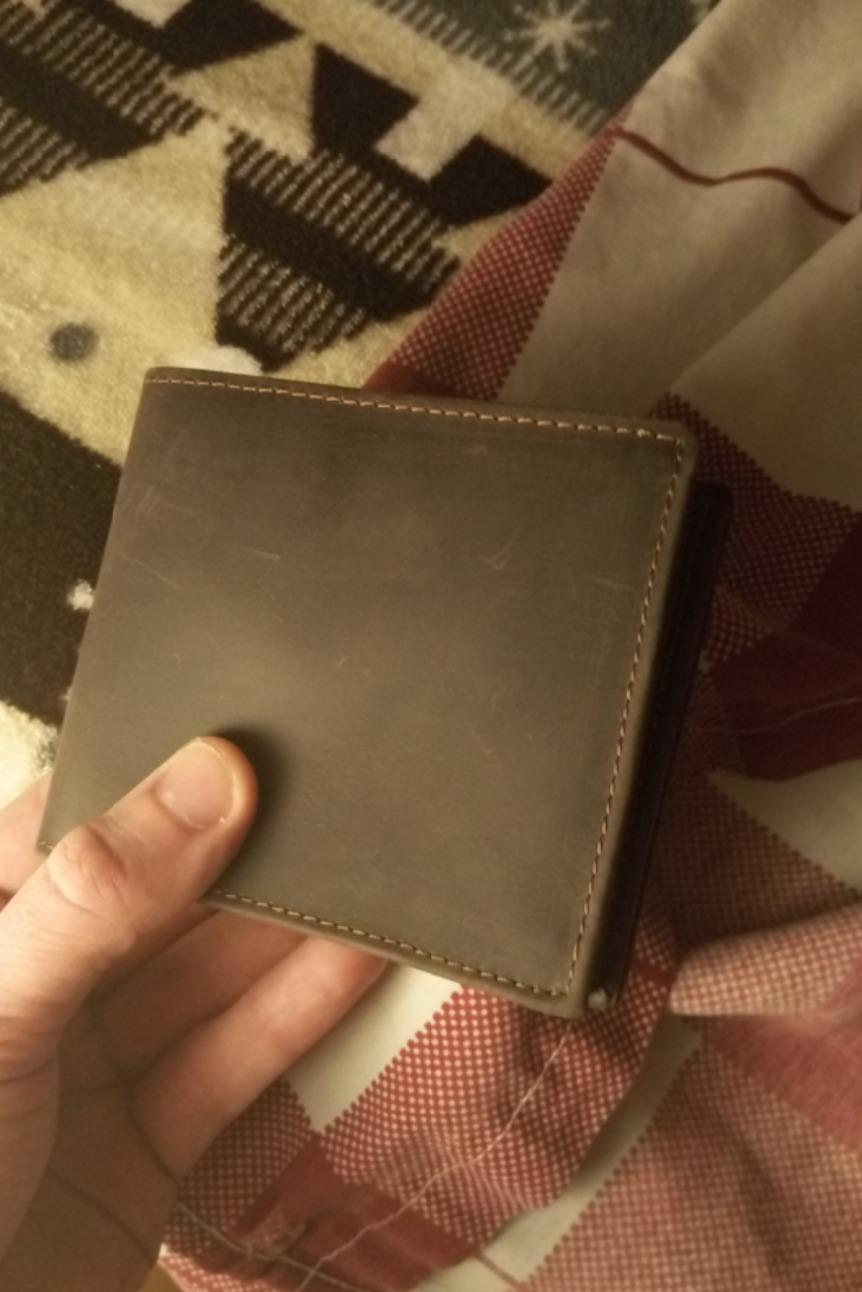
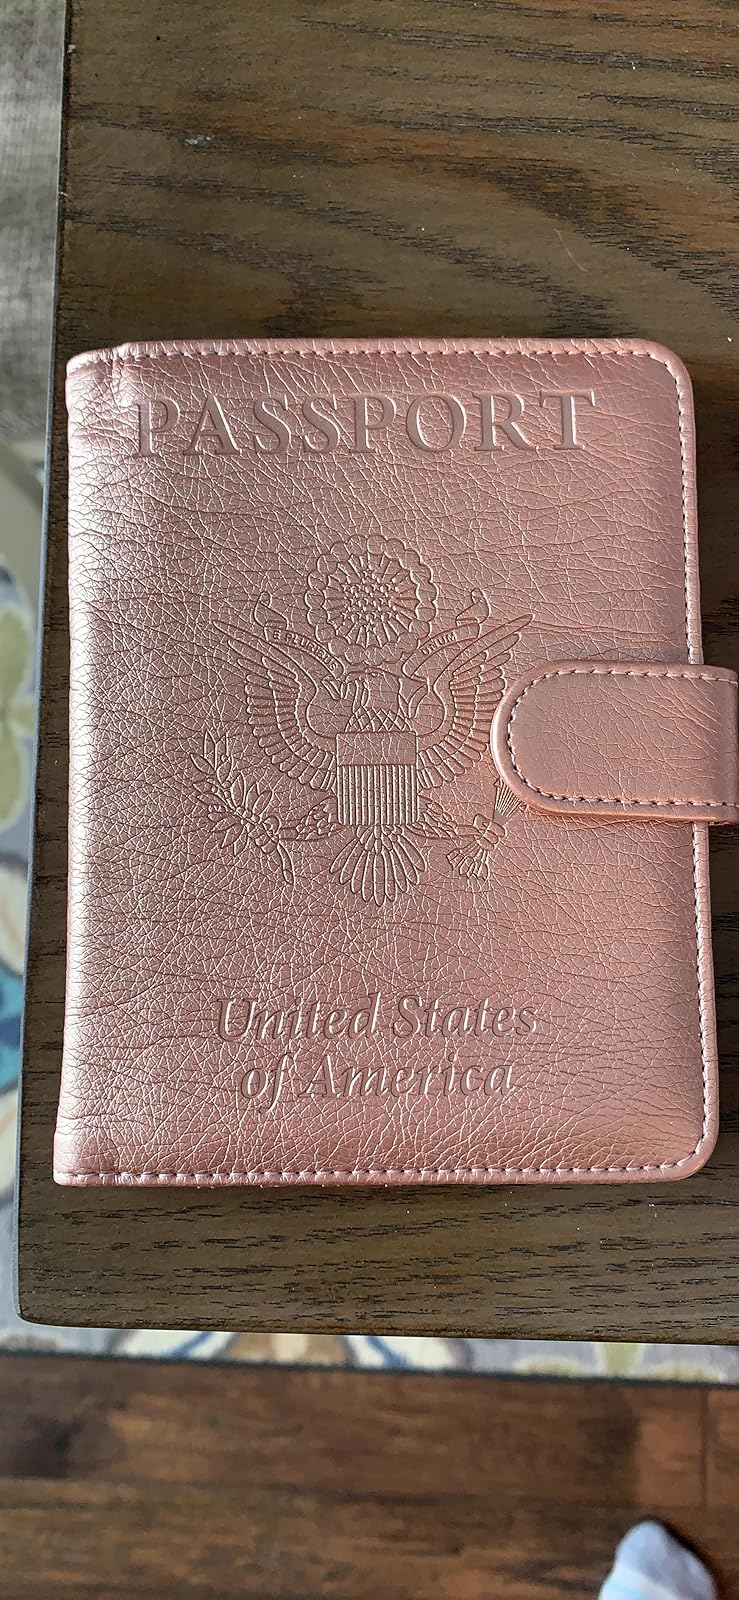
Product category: accessories_wallet
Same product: no